John Devoy

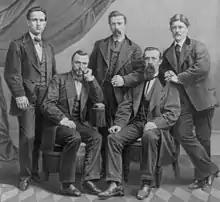
The Cuba Five: John Devoy, Charles O'Connell, Henry Mullady, O'Donovan Rossa and John McClure

In January 1871, he was released and exiled to the United States as one of the Cuba Five. He received an address of welcome from the House of Representatives. Devoy became a journalist for the "New York Herald" and was active in Clan na Gael. Under Devoy's leadership, Clan na Gael became the central Irish republican organisation in the United States. In 1877, he aligned the organisation with the Irish Republican Brotherhood in Ireland.